1971 in video games

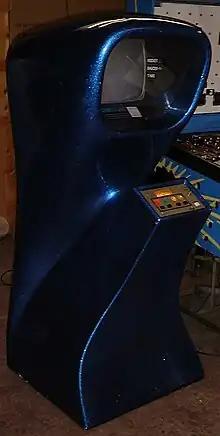
"Computer Space" was released in 1971.

1971 is the first year of the commercial video game industry with the release of "Computer Space" by Nutting Associates and "Galaxy Game" by Mini-Computer Applications. The majority of digital games remained on mainframe computers and time-sharing networks, while an increasing number were demonstrated outside of traditional computing audiences. Several developments of games later commercialized – including "Oregon Trail" and the Magnavox Odyssey console – are first publicly tested in this period.